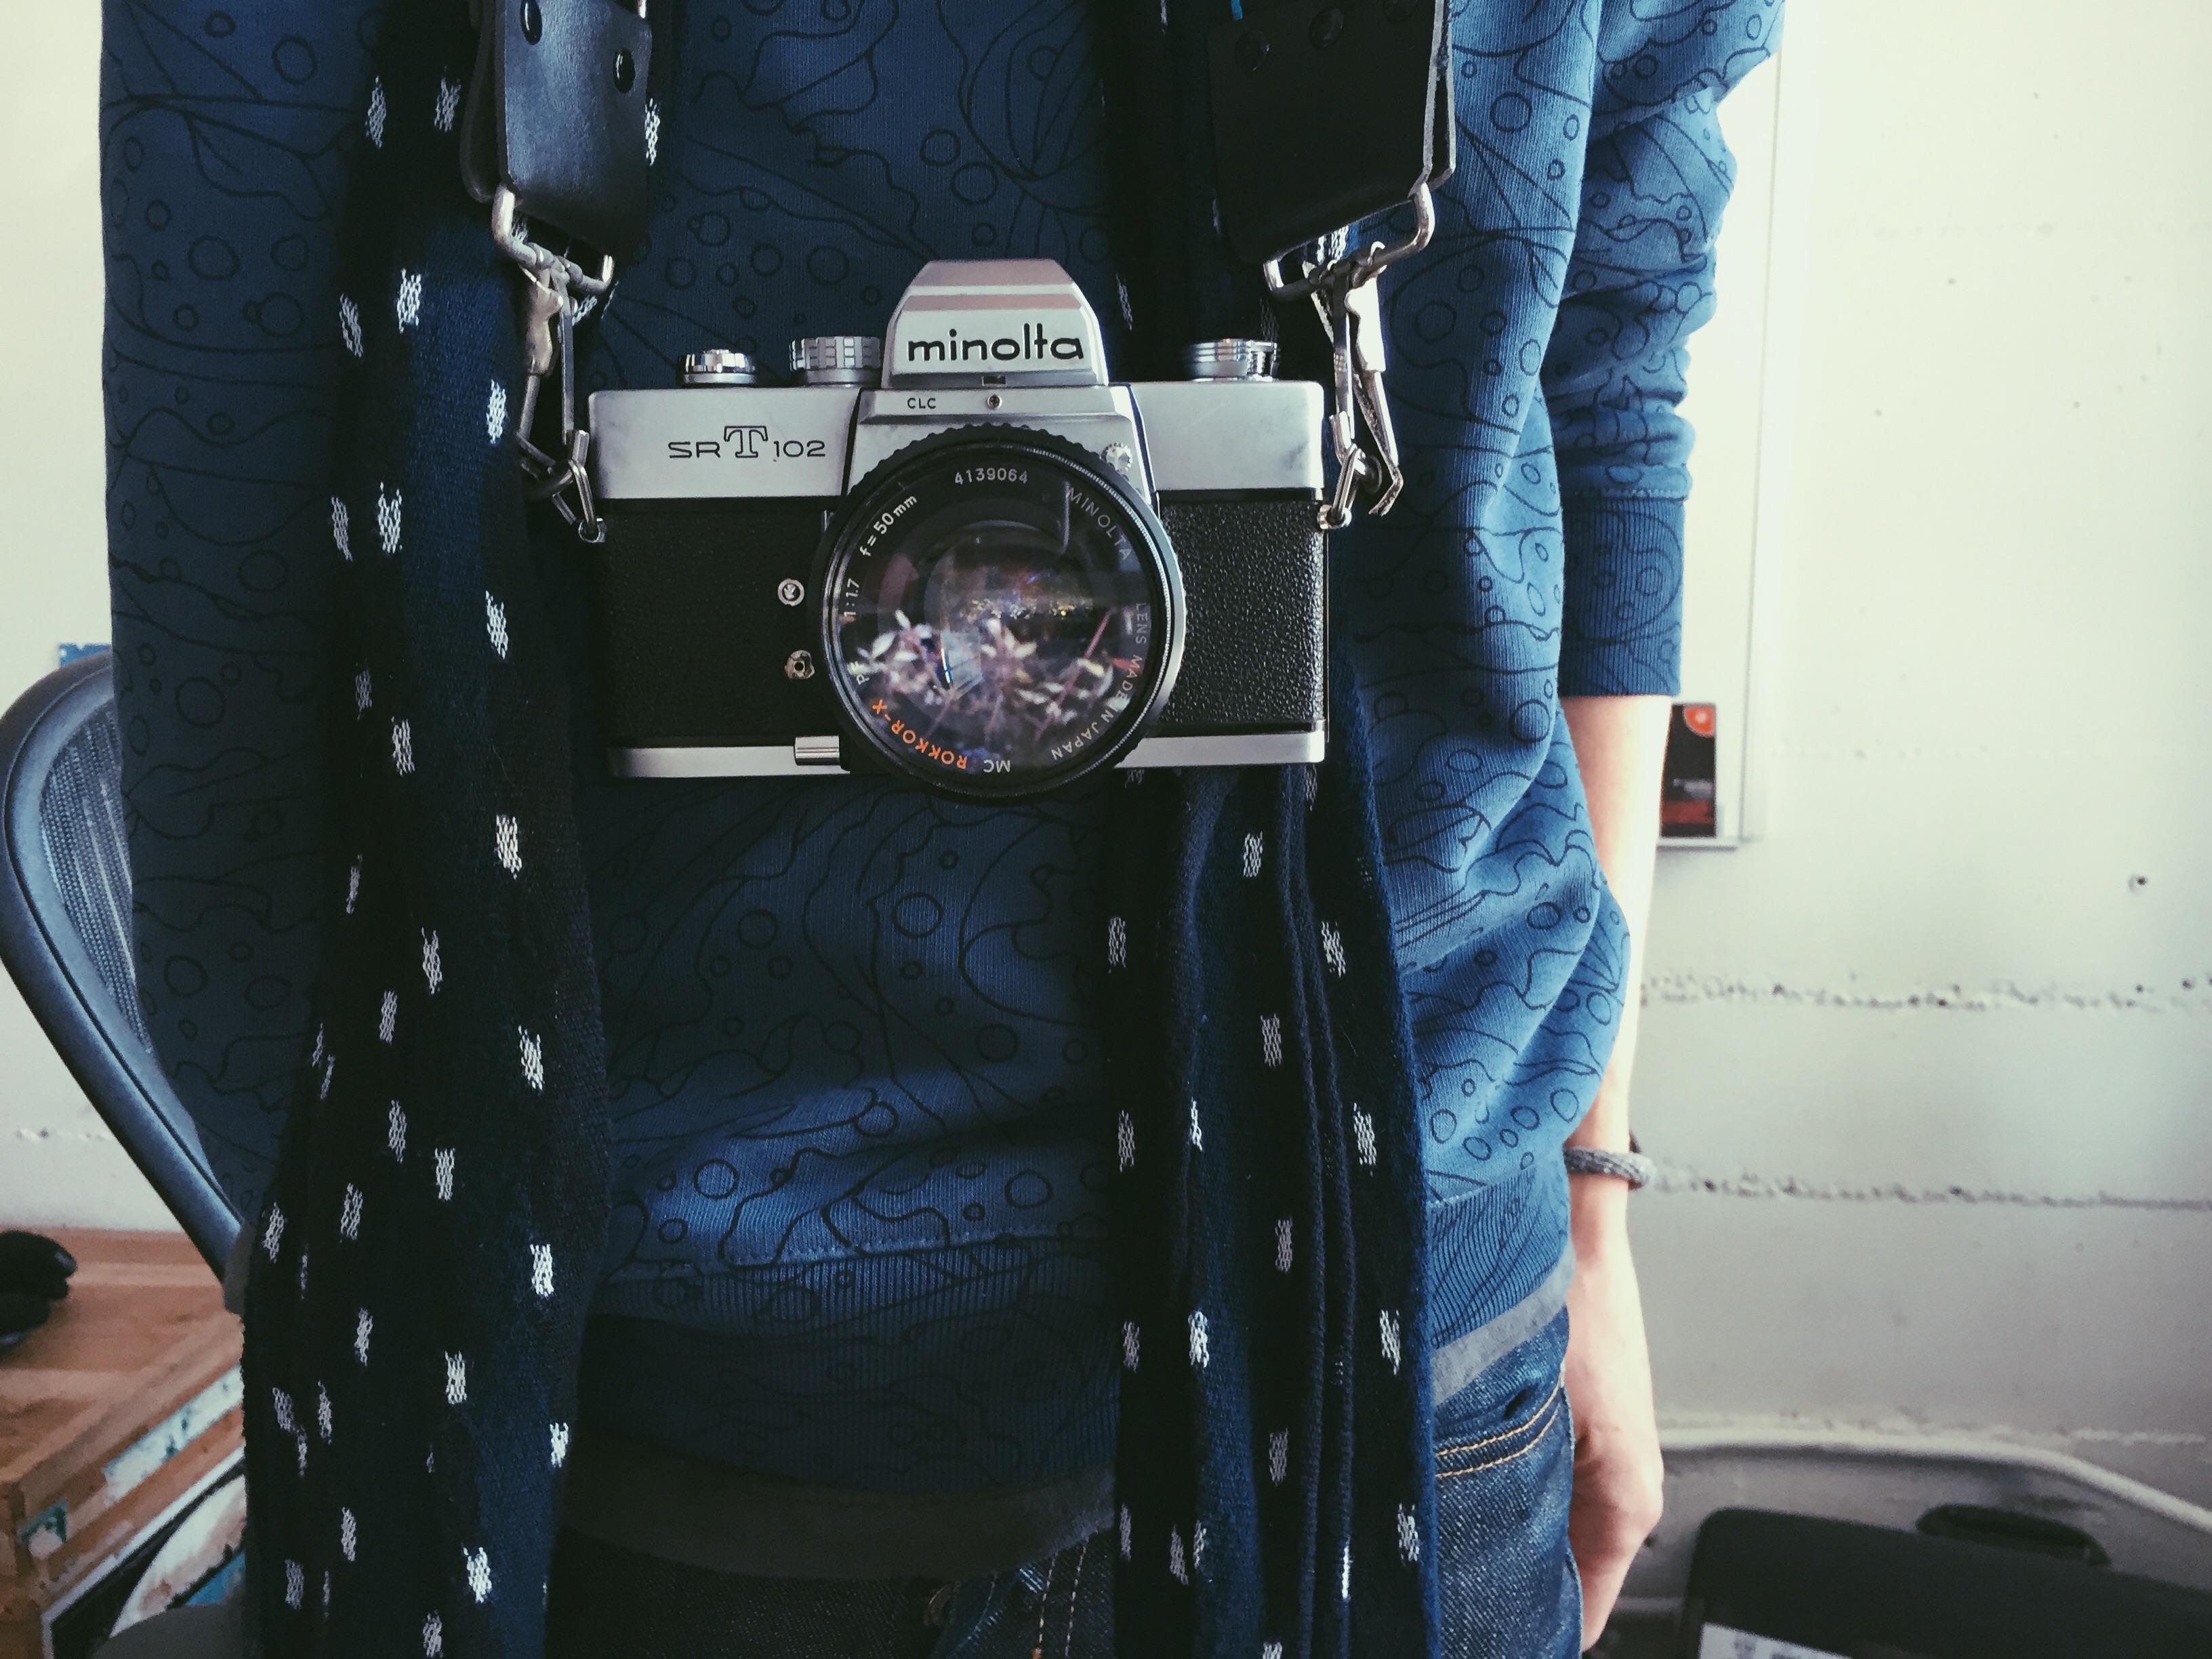
blue, clothing